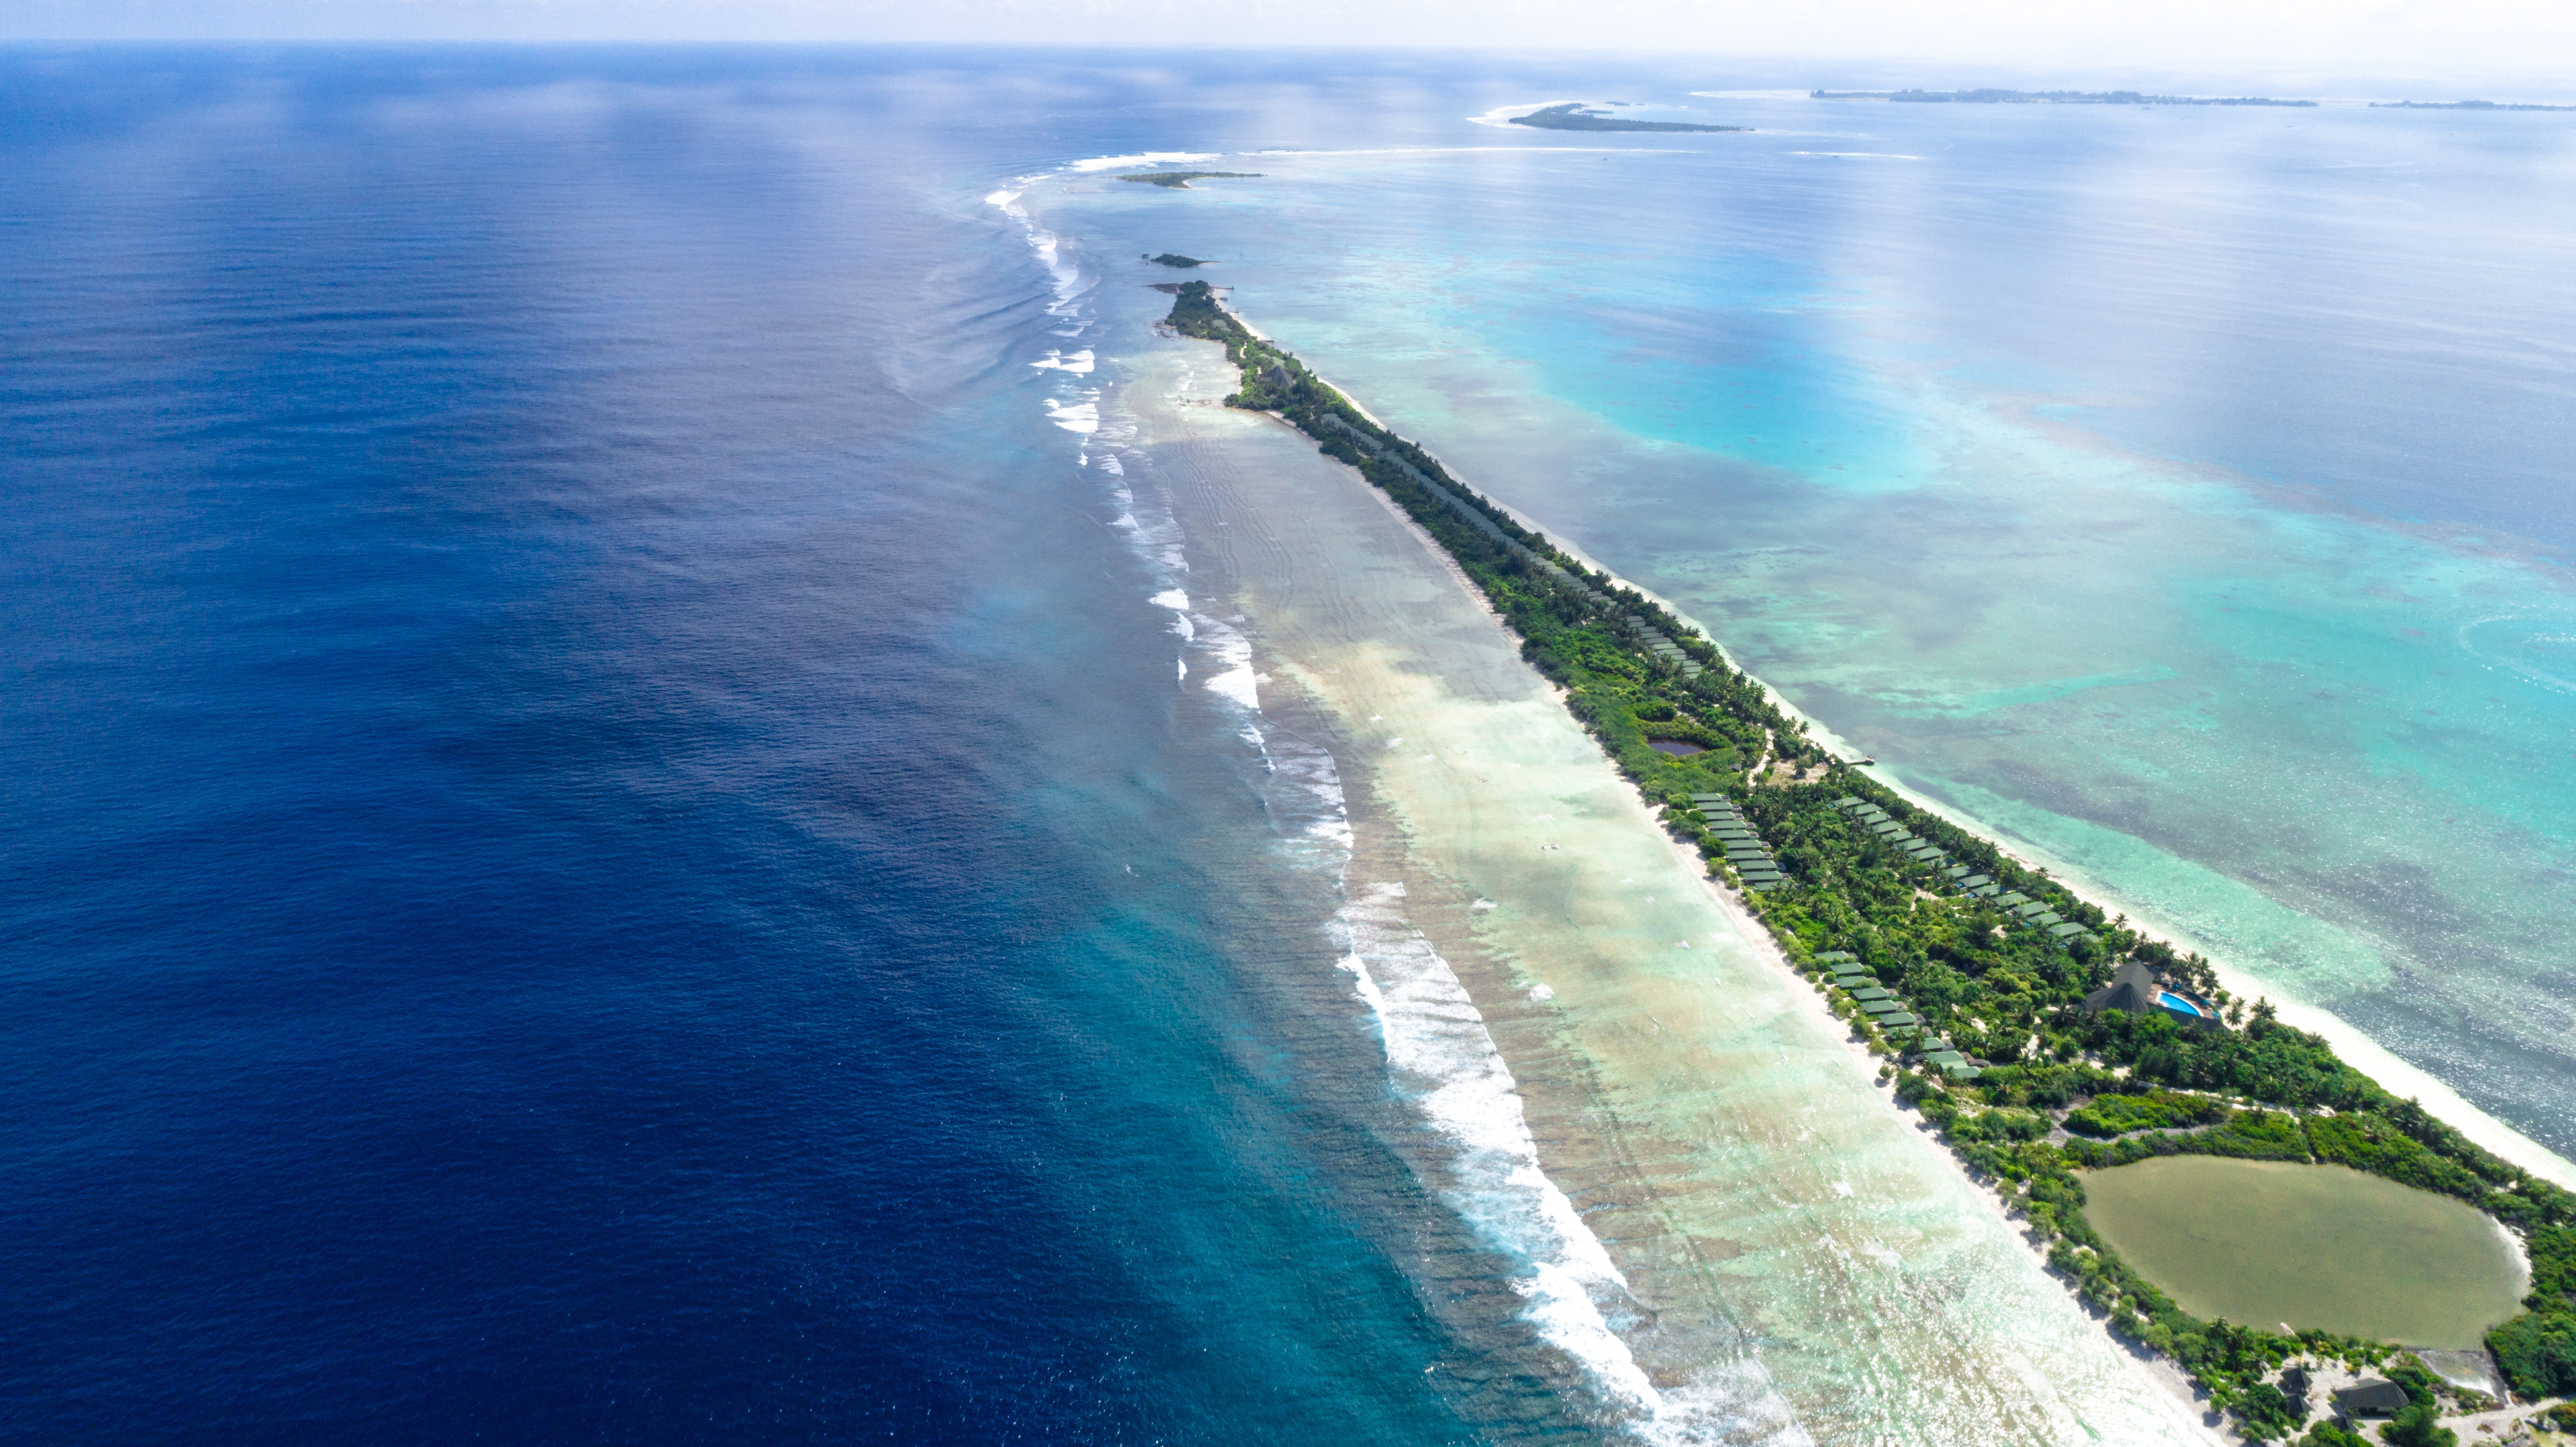
natural, water, sky, cloud, water resources, azure, coastal and oceanic landforms, natural landscape, horizon, landscape, spit, beach, wind wave, headland, waterway, shore, island, air travel, city, bird's eye view, cape, wave, tropics, coast, peninsula, klippe, channel, lake, caribbean, bay, ocean, fixed link, sound, aircraft, tourism, inlet, aerial photography, promontory, cliff, tree, sand, sea, islet, vacation, wind, bight, tide, shoal